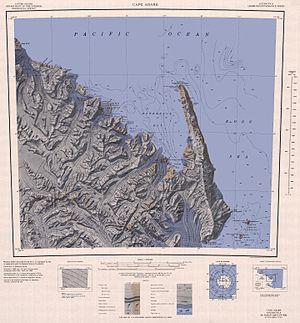
L'expédition Southern Cross, officiellement connue sous le nom de la British Antarctic Expedition 1898–1900, est la première entreprise britannique de l'Âge héroïque de l'exploration en Antarctique et la pionnière des expéditions plus connues de Robert Falcon Scott et Ernest Shackleton au cours de la décennie suivante. Elle est le fruit de l'explorateur et professeur Carsten Borchgrevink, britannique d'origine norvégienne. Ce dernier envisage la première mission d'hivernage au cap Adare en Antarctique, au nord de la péninsule Adare, avant de faire les premières explorations de l'intérieur du continent, alors totalement inexploré. L'ensemble de l'expédition est financé par l'éditeur britannique de magazines Sir George Newnes.
La baie de Robertson est une baie de la Terre Victoria dans la mer de Ross en Antarctique. Elle est à proximité du cap Adare.